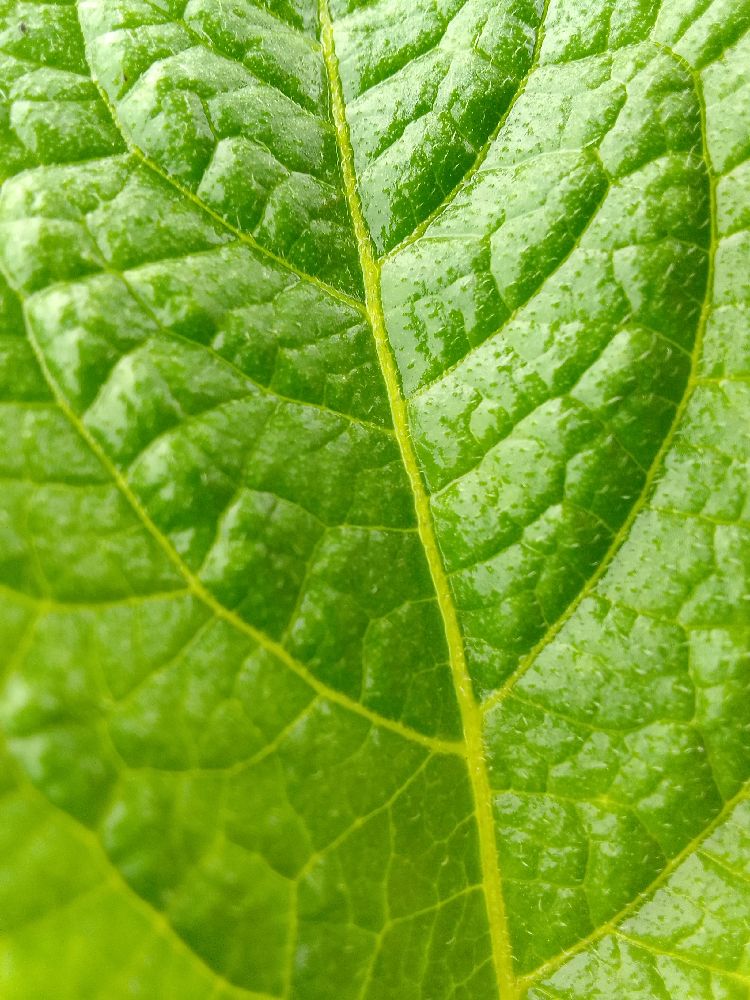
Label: Healthy